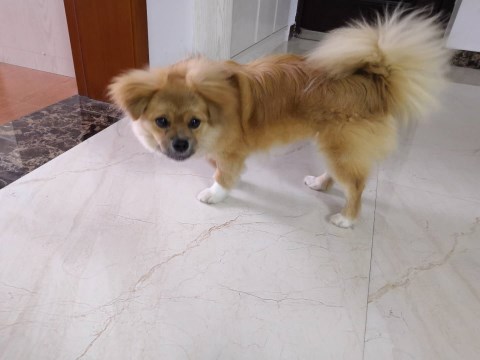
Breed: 1936-n000005-Pomeranian